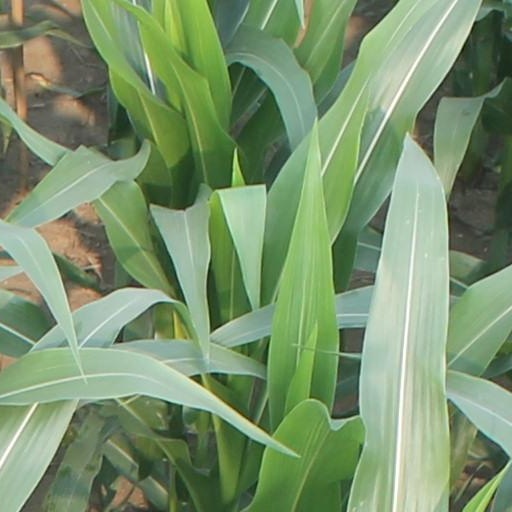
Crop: maize; corn